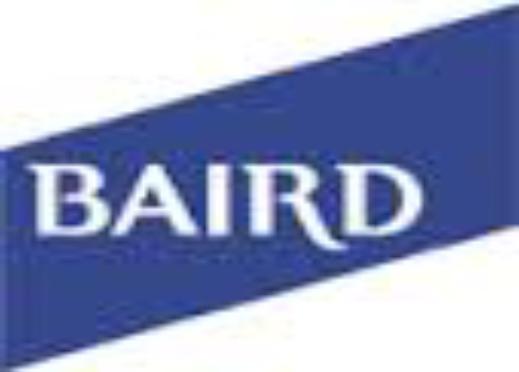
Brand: baird
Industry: Others